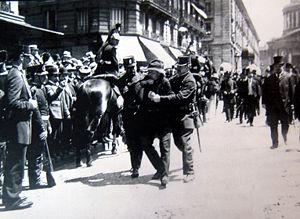
Cette page concerne l'année 1907 du calendrier grégorien.